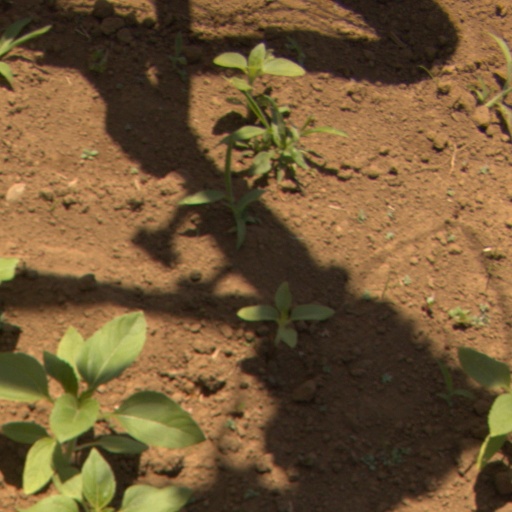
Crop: Jerusalem artichoke